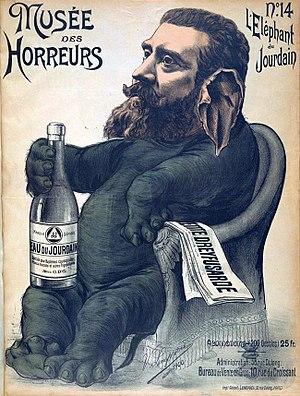
""L’Éléphant du Jourdain"" (Jaurès)."
Jean Jaurès [ ʒɑ̃ ʒɔʁɛːs], né le 3 septembre 1859 à Castres et mort assassiné le 31 juillet 1914 à Paris, est un homme politique français.
Musée des horreurs est une série de caricatures antidreyfusardes, nationalistes, antisémites et antimaçonniques, dessinée et publiée en France par V. Lenepveu entre octobre 1899 et décembre 1900.